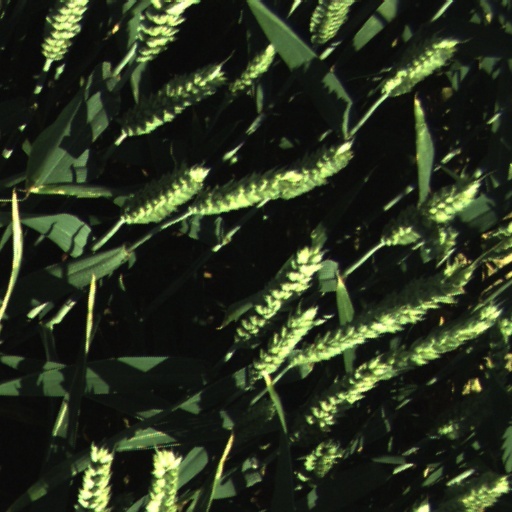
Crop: wheat